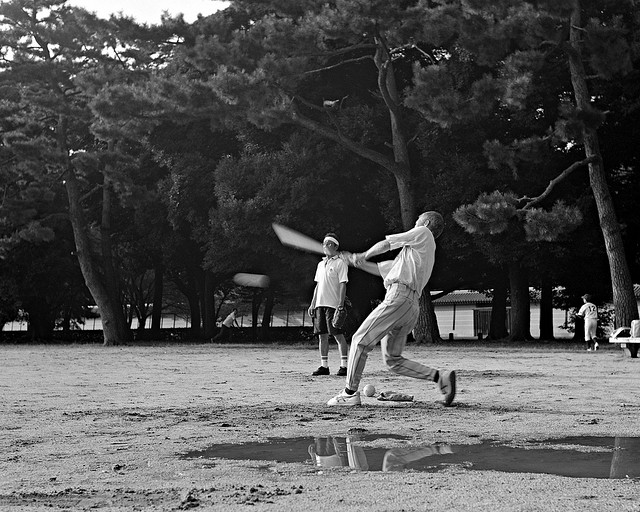
một cầu thủ đánh bóng đang xoay người để đánh bóng